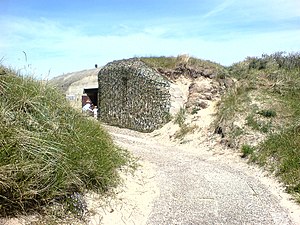
Skagen Bunkermuseum
Skagen Bunkermuseum
Skagen Bunkermuseum er et privatejet dansk bunkermuseum. Museet har til hus i en gammel bunker af typen Regelbau 638, den var oprindeligt en del af værnemagtens atlantvold, under krigen fungerede den som sanitetsbunker for sårede tyske soldater.